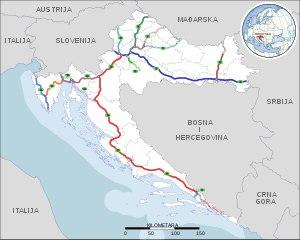
Le système autoroutier croate est en grande partie à péage. En 2008, il comportait presque 1 200 kilomètres de route. La vitesse est limitée à 130 km/h. La première liaison autoroutière inaugurée en 1972 entre Zagreb et Karlovac fait partie aujourd'hui de l'autoroute A1.